Hermann Eschke

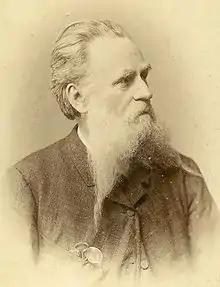
Portrait (1890s)

Hermann Wilhelm Benjamin Eschke (6 May 1823 - 15 January 1900) was a German painter who specialized in marine art.